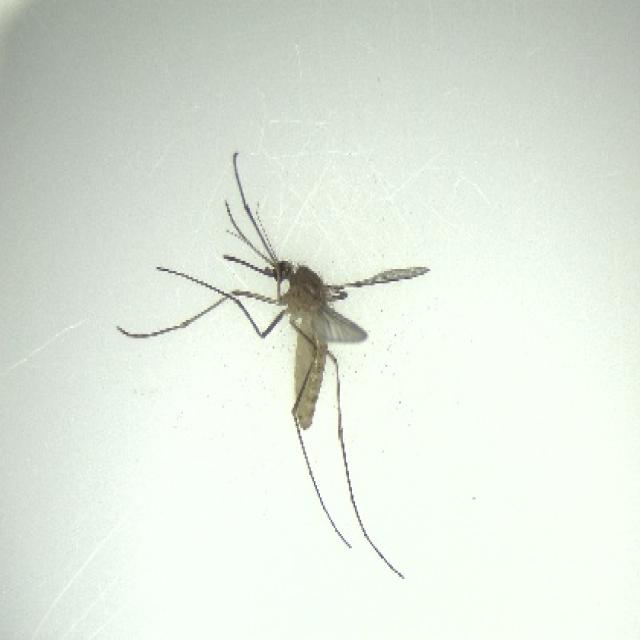
Species: culex_pipiens